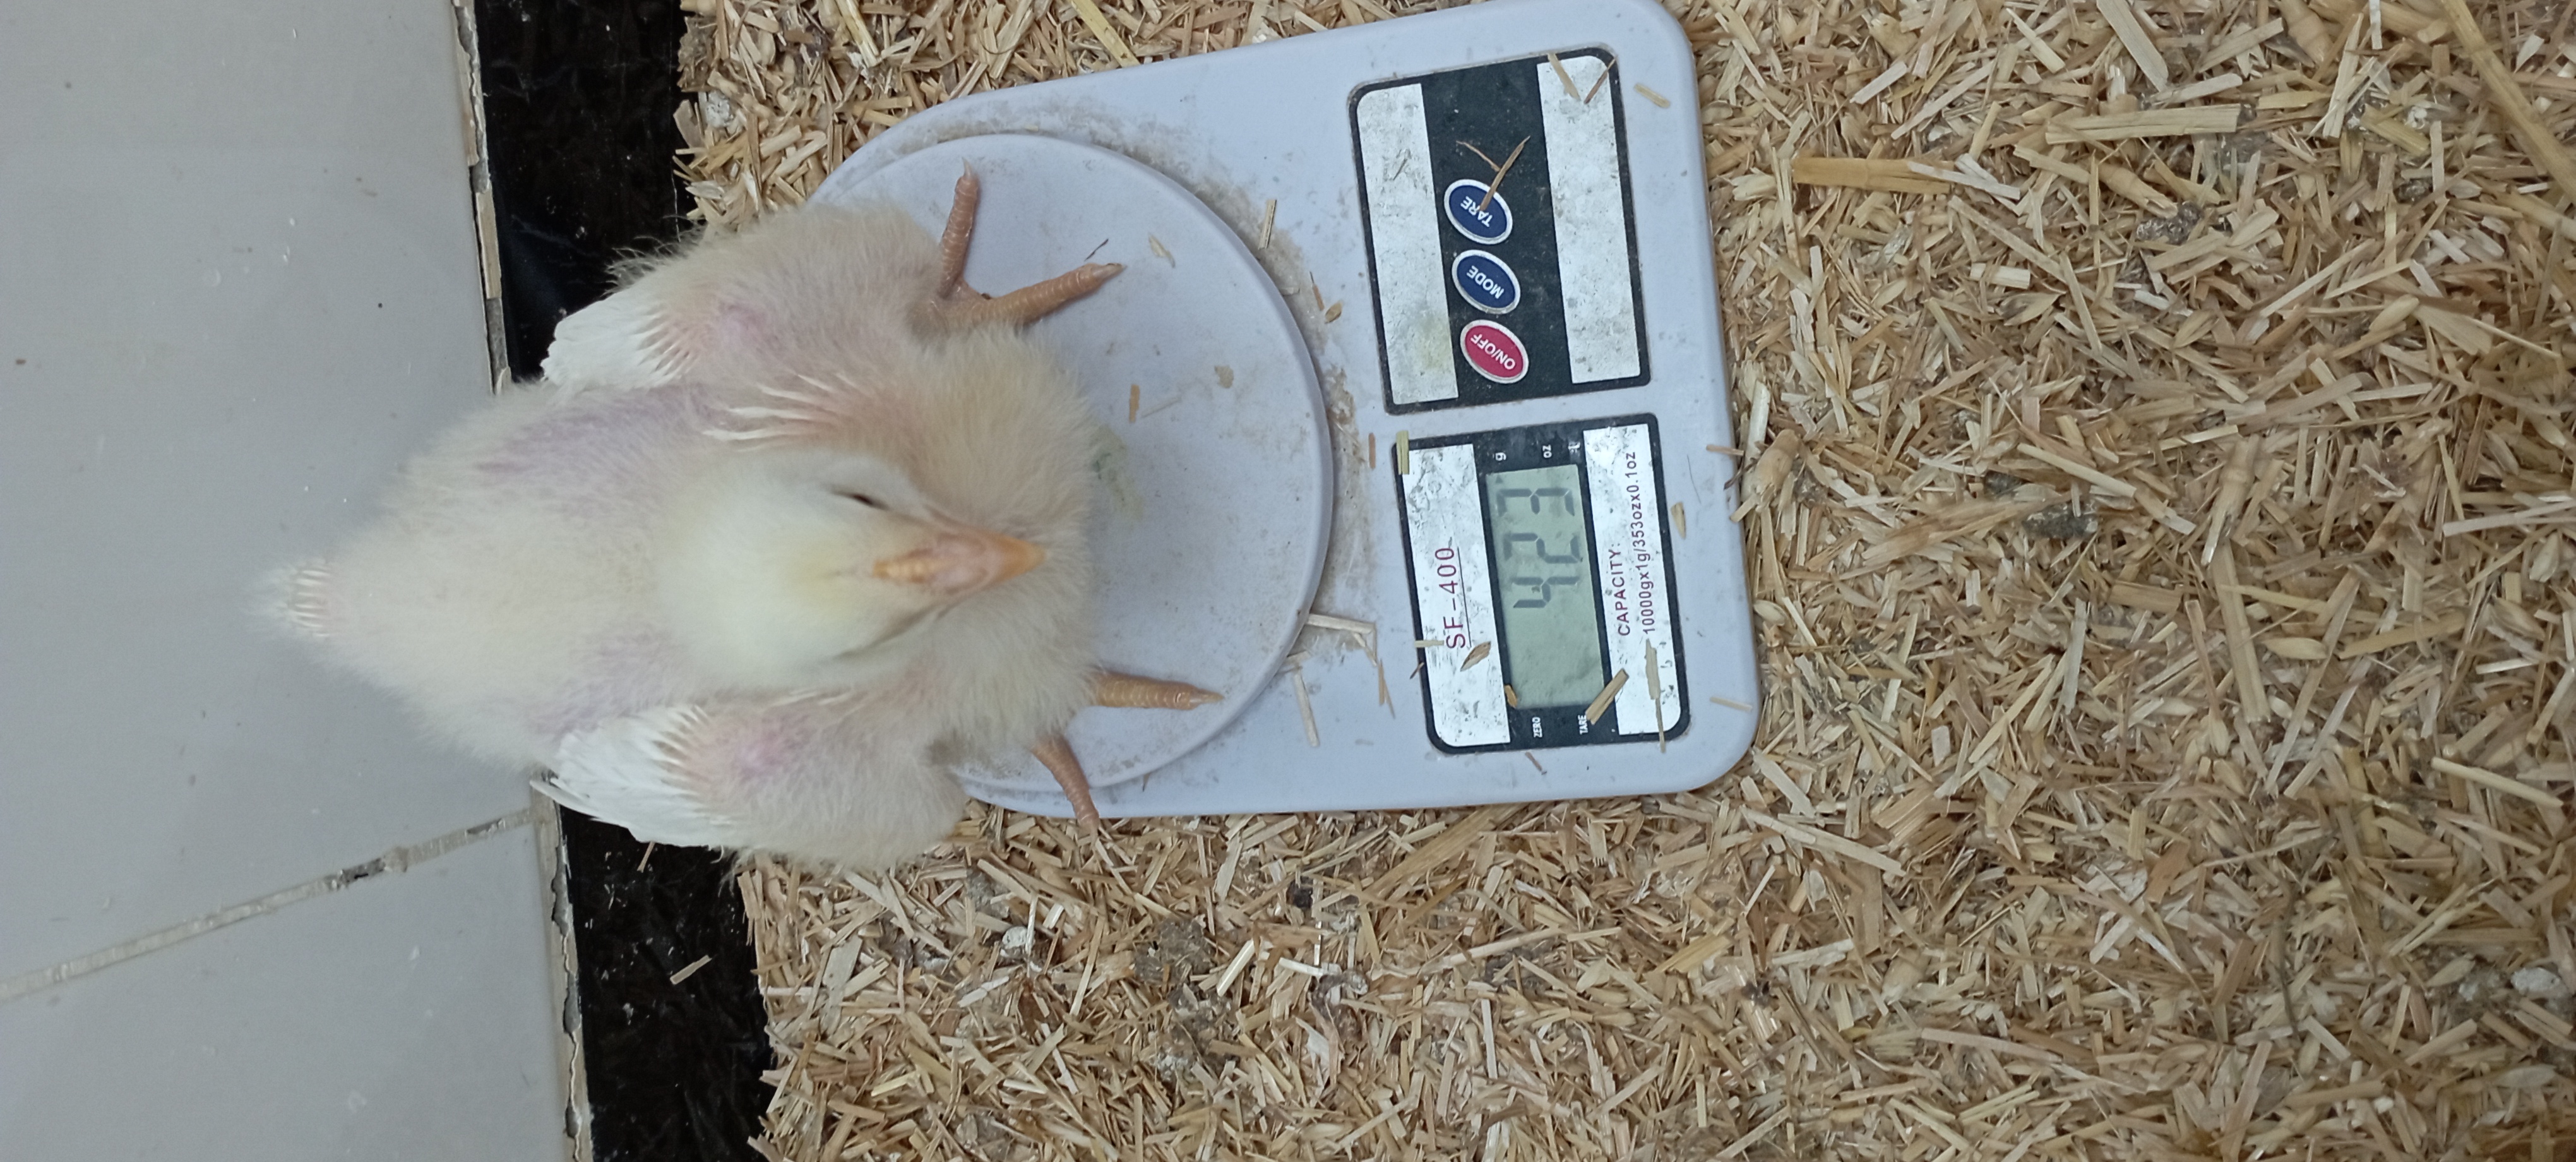
Weight: 423 g